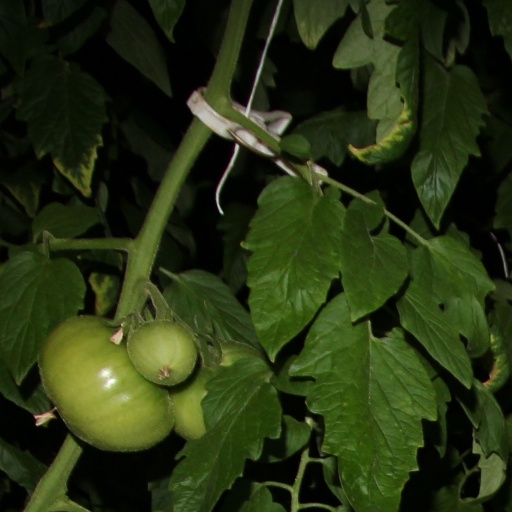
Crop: tomato